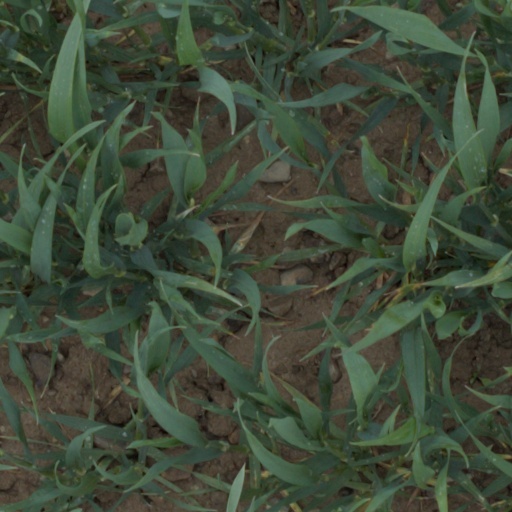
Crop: wheat